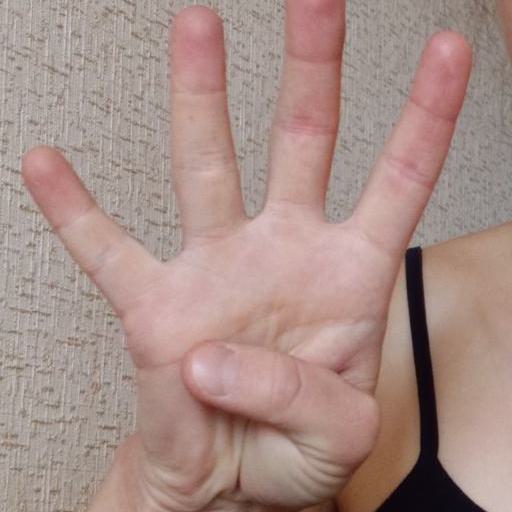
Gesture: four